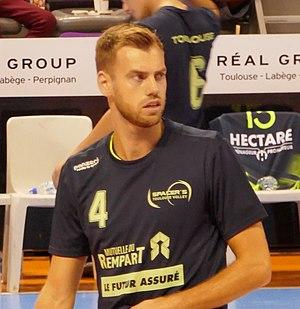
Gijs Jorna le 29 octobre 2019 à l'échauffement avec les Spacer's de Toulouse lors du huitième de finale de Coupe de France